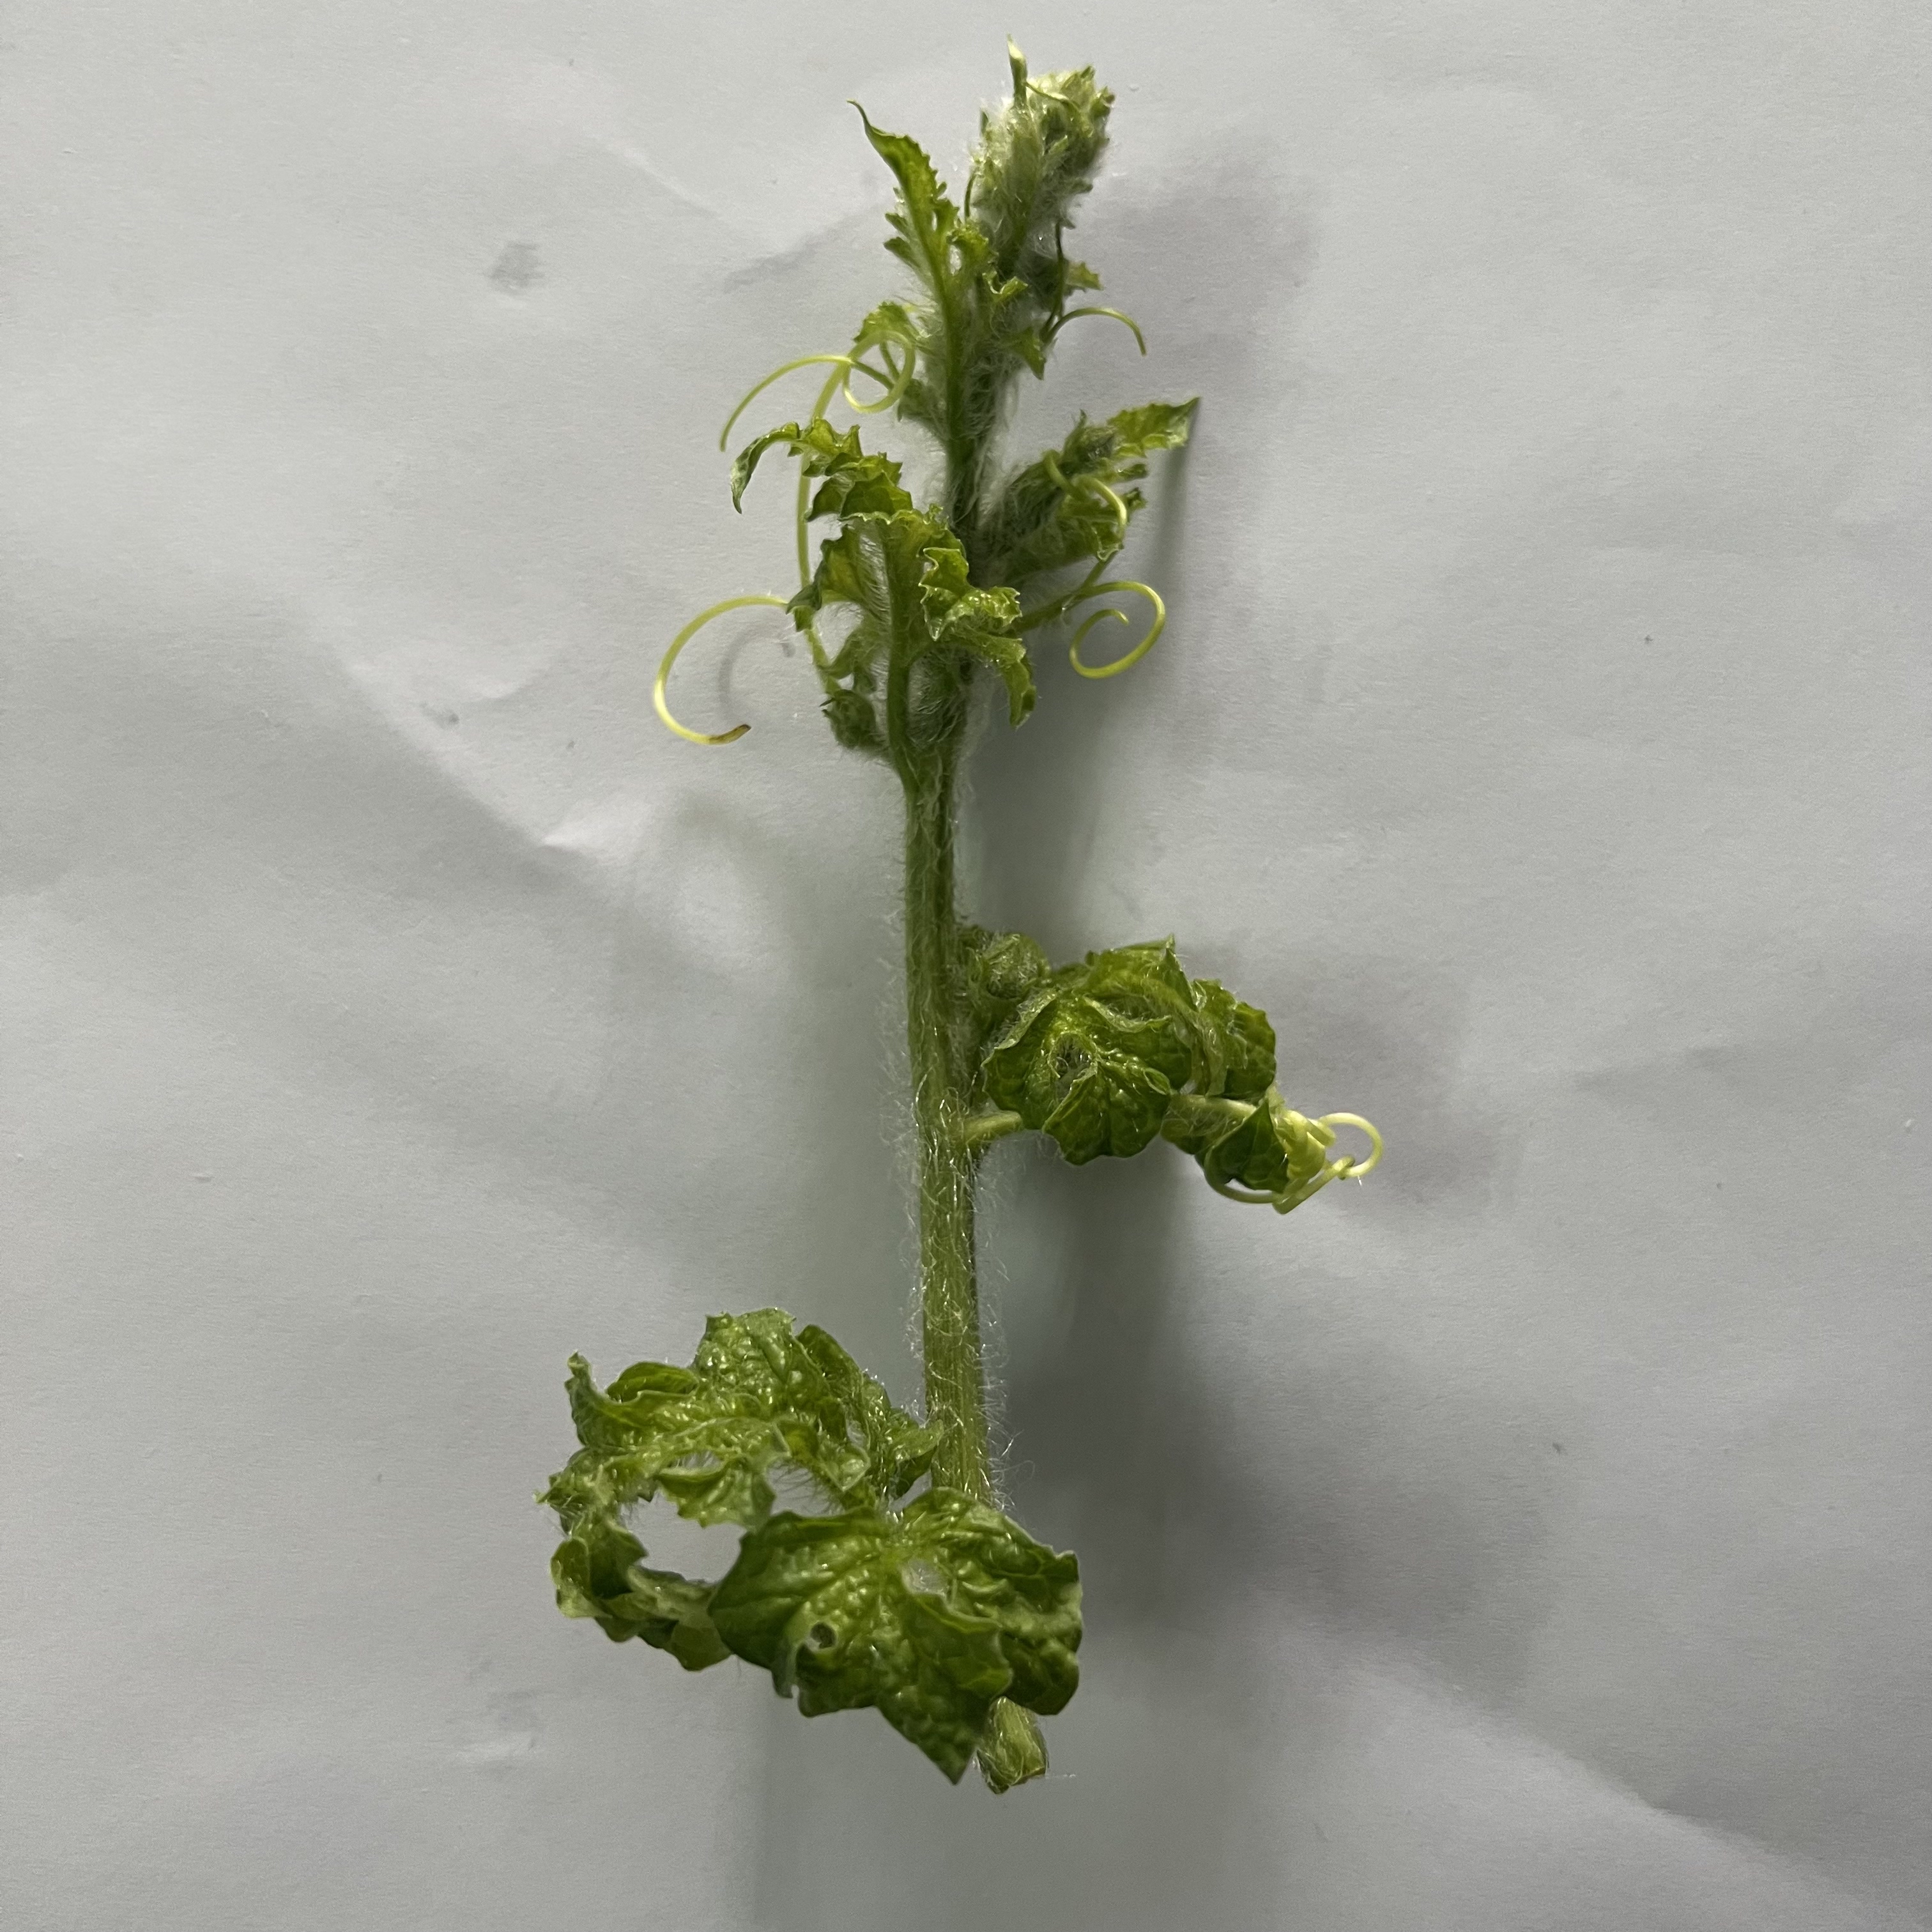
Label: Mosaic_Virus